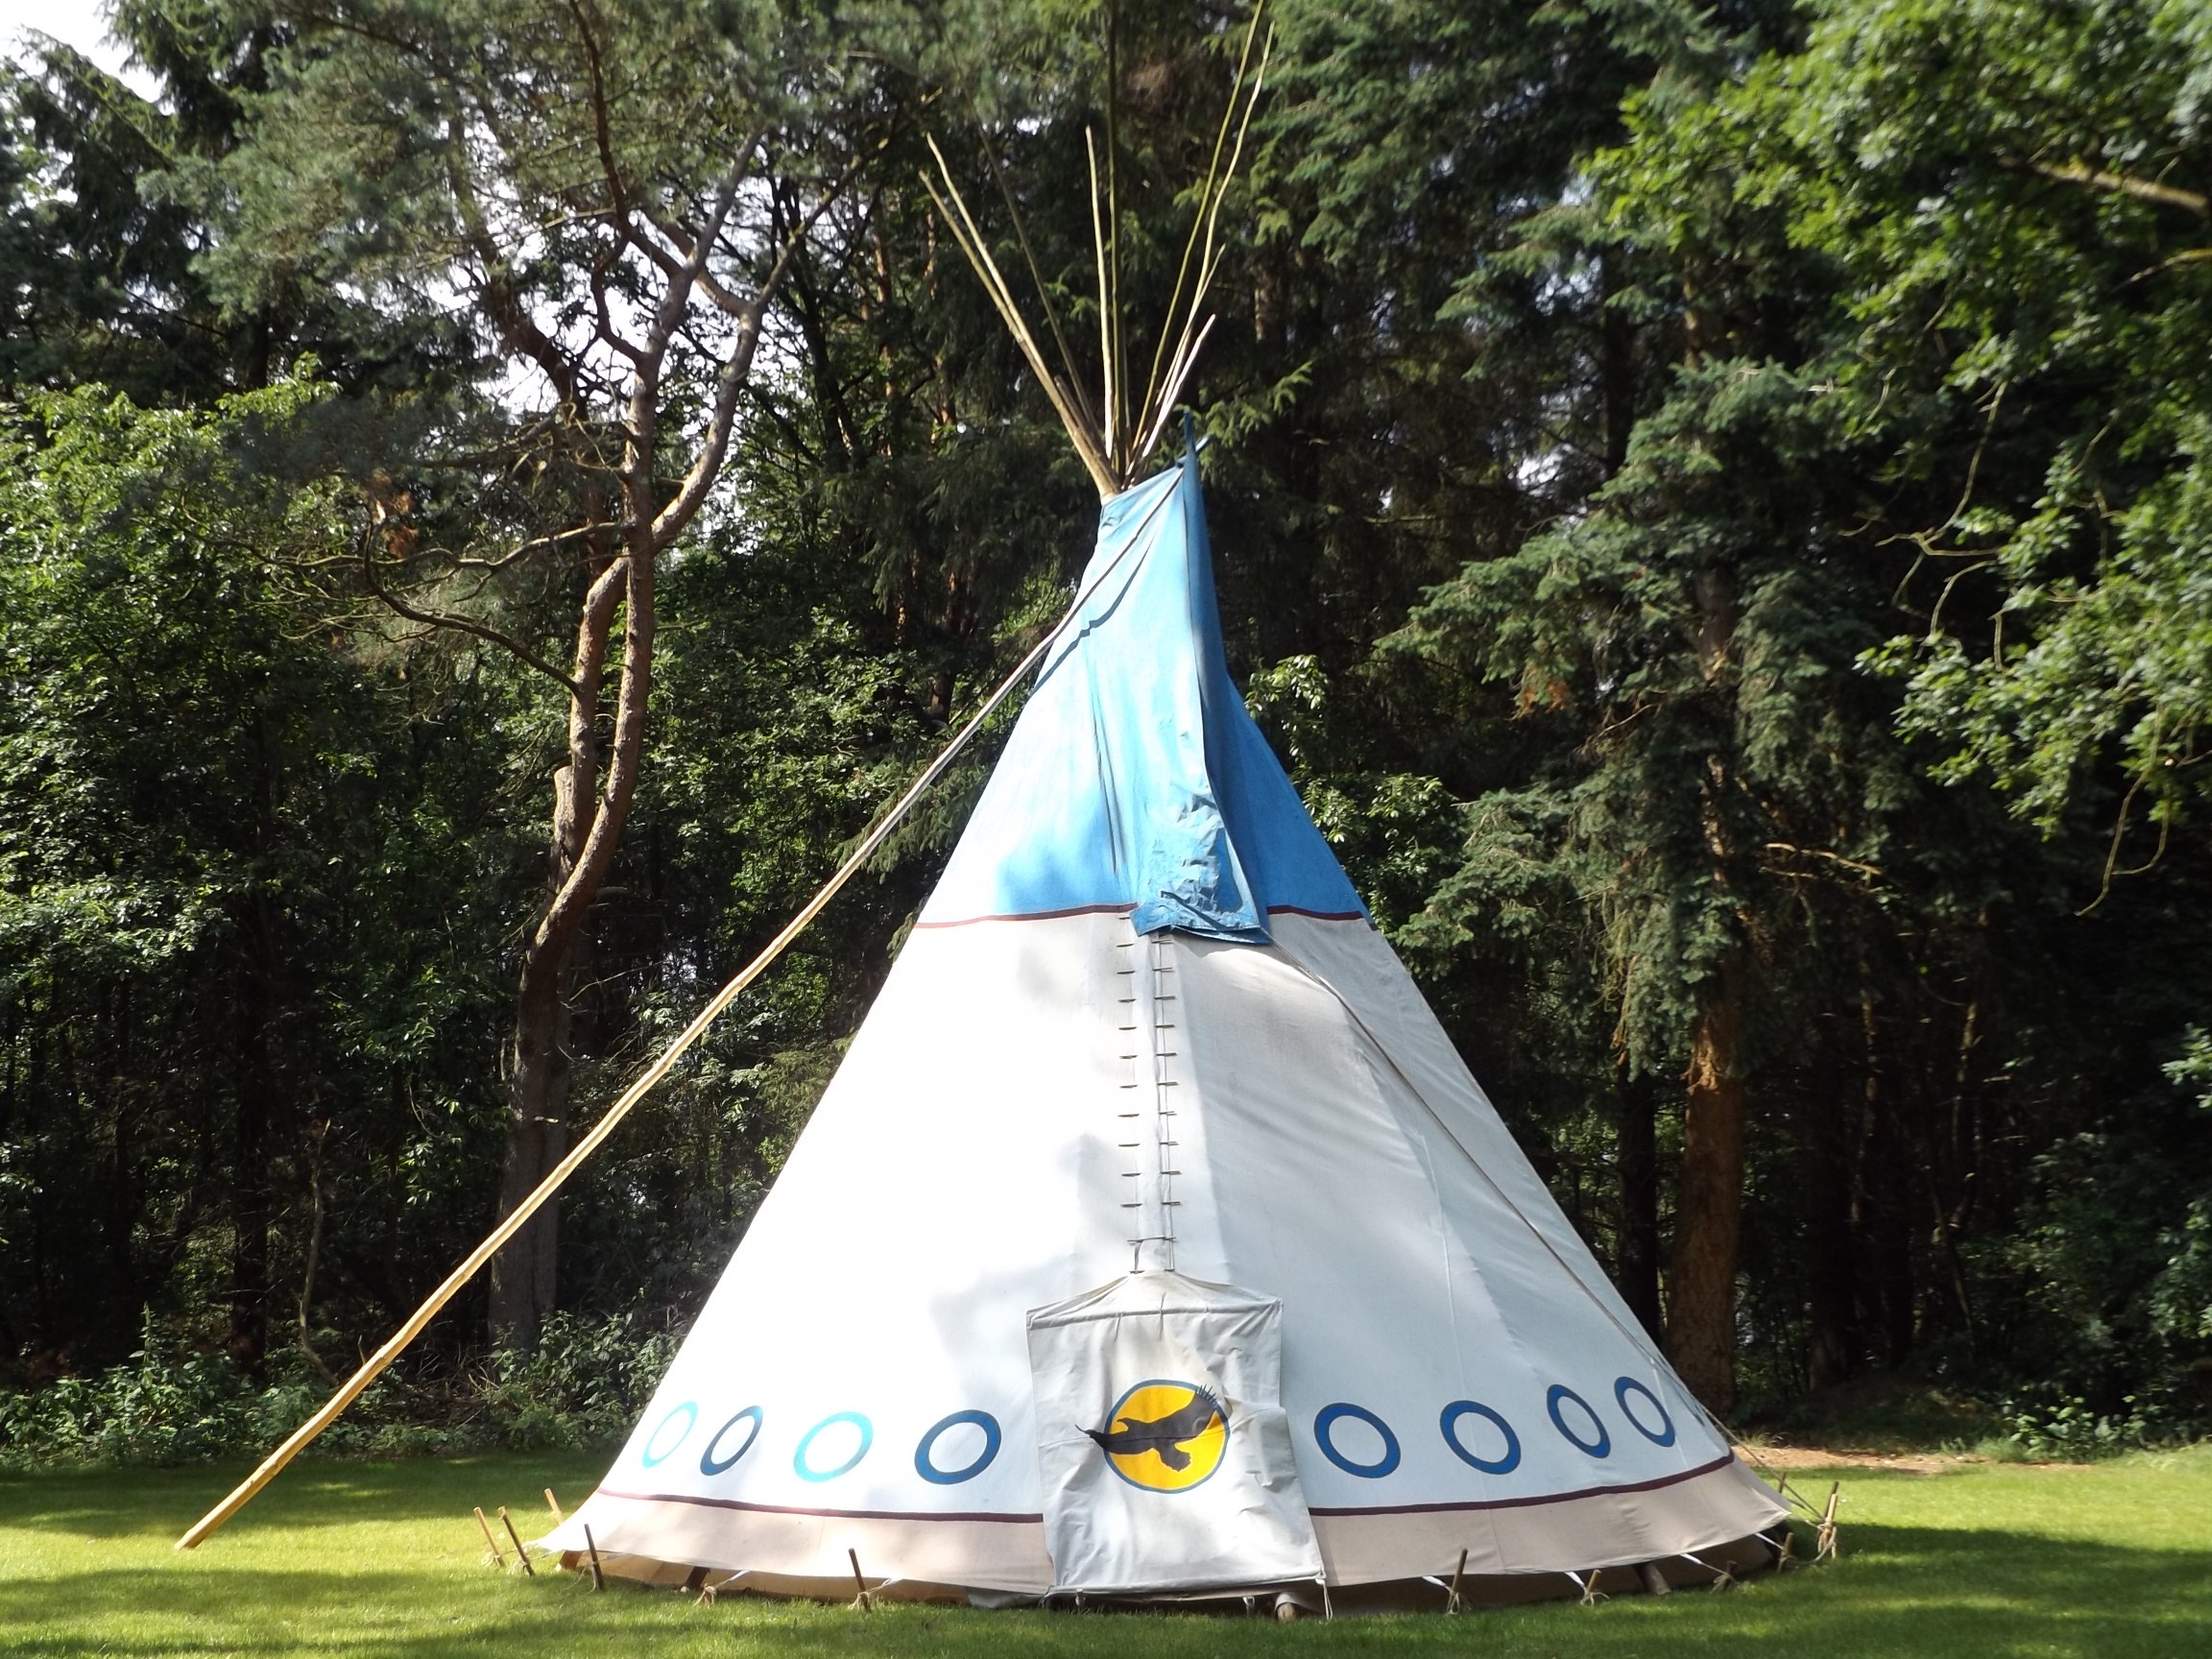
nature, forest, grass, wilderness, group, boat, meadow, summer, wild, vehicle, mast, camping, sailboat, tent, family, camp, sail, summer holiday, indians, tipi, trapper, waldheim